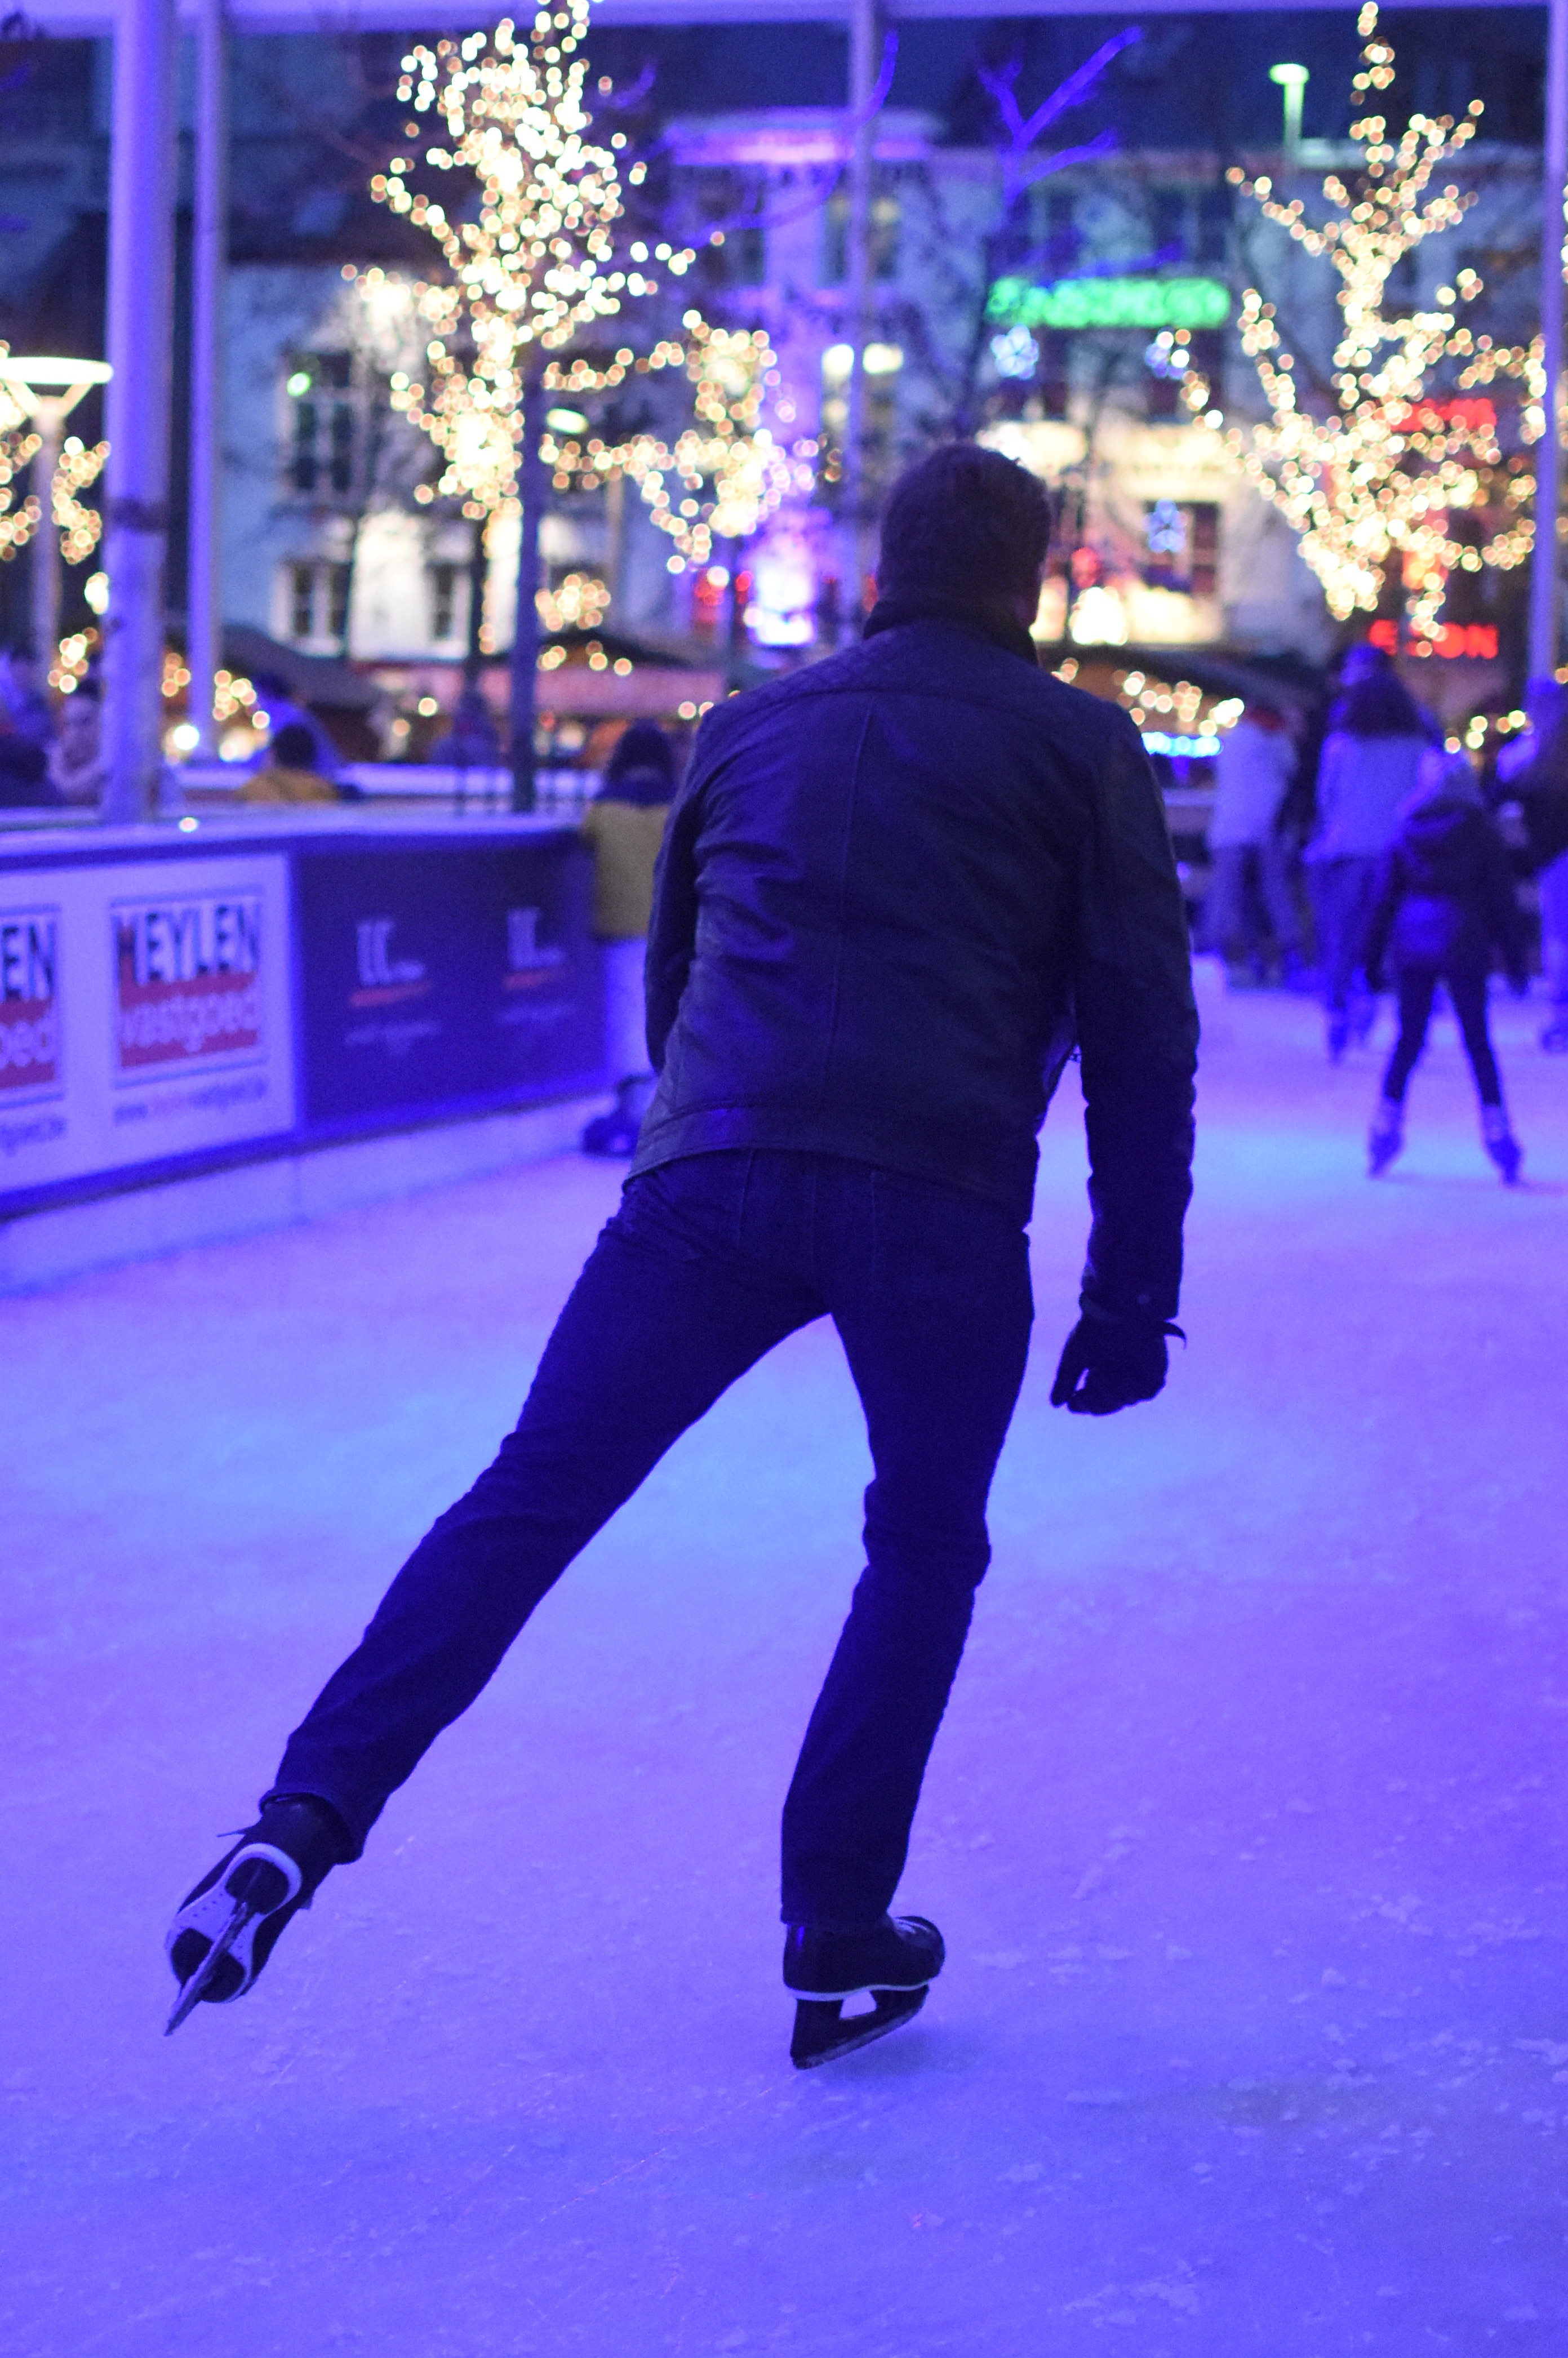
winter, motion, fashion, winter sport, sports, skating, winter sports, ice skating, ice rink, icerink